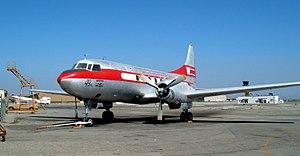
Le Convair 240 est un avion de transport commercial moyen-courrier américain produit en série entre 1947 et 1956. Il est l'un des premiers appareils conçus après la Seconde Guerre mondiale à prétendre à la succession du Douglas DC-3, mais n’y parvint pas plus que ses concurrents. Il connut pourtant, avec ses dérivés, un succès remarquable et une longévité exceptionnelle après remotorisation.